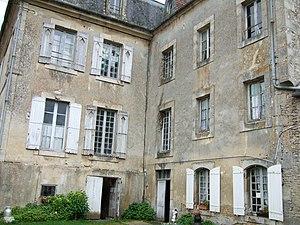
En demi sous-sol vous voyez l'entrée de la cave, sur la gauche du bâtiment se trouve le proche d'entrée de la cour, et à droite l'hôtel particulier est prolongé par une grange.
L'hôtel Les Rives est un édifice situé à Falaise, dans le département du Calvados, en France. Il est inscrit au titre des monuments historiques.